Act of Independence of Lithuania

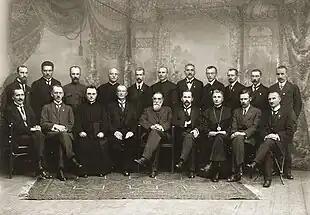
The original 20 members of the Council of Lithuania after signing the Act of February 16, 1918

After the last Partition of the Polish–Lithuanian Commonwealth in 1795, Lithuania was annexed by the Russian Empire. During the 19th century, both the Lithuanians and the Poles attempted to restore their independence. Lithuanians rebelled during the 1830 November Uprising and the 1863 January Uprising, but their first real opportunity arose when both Russia and Germany were weakened during World War I.